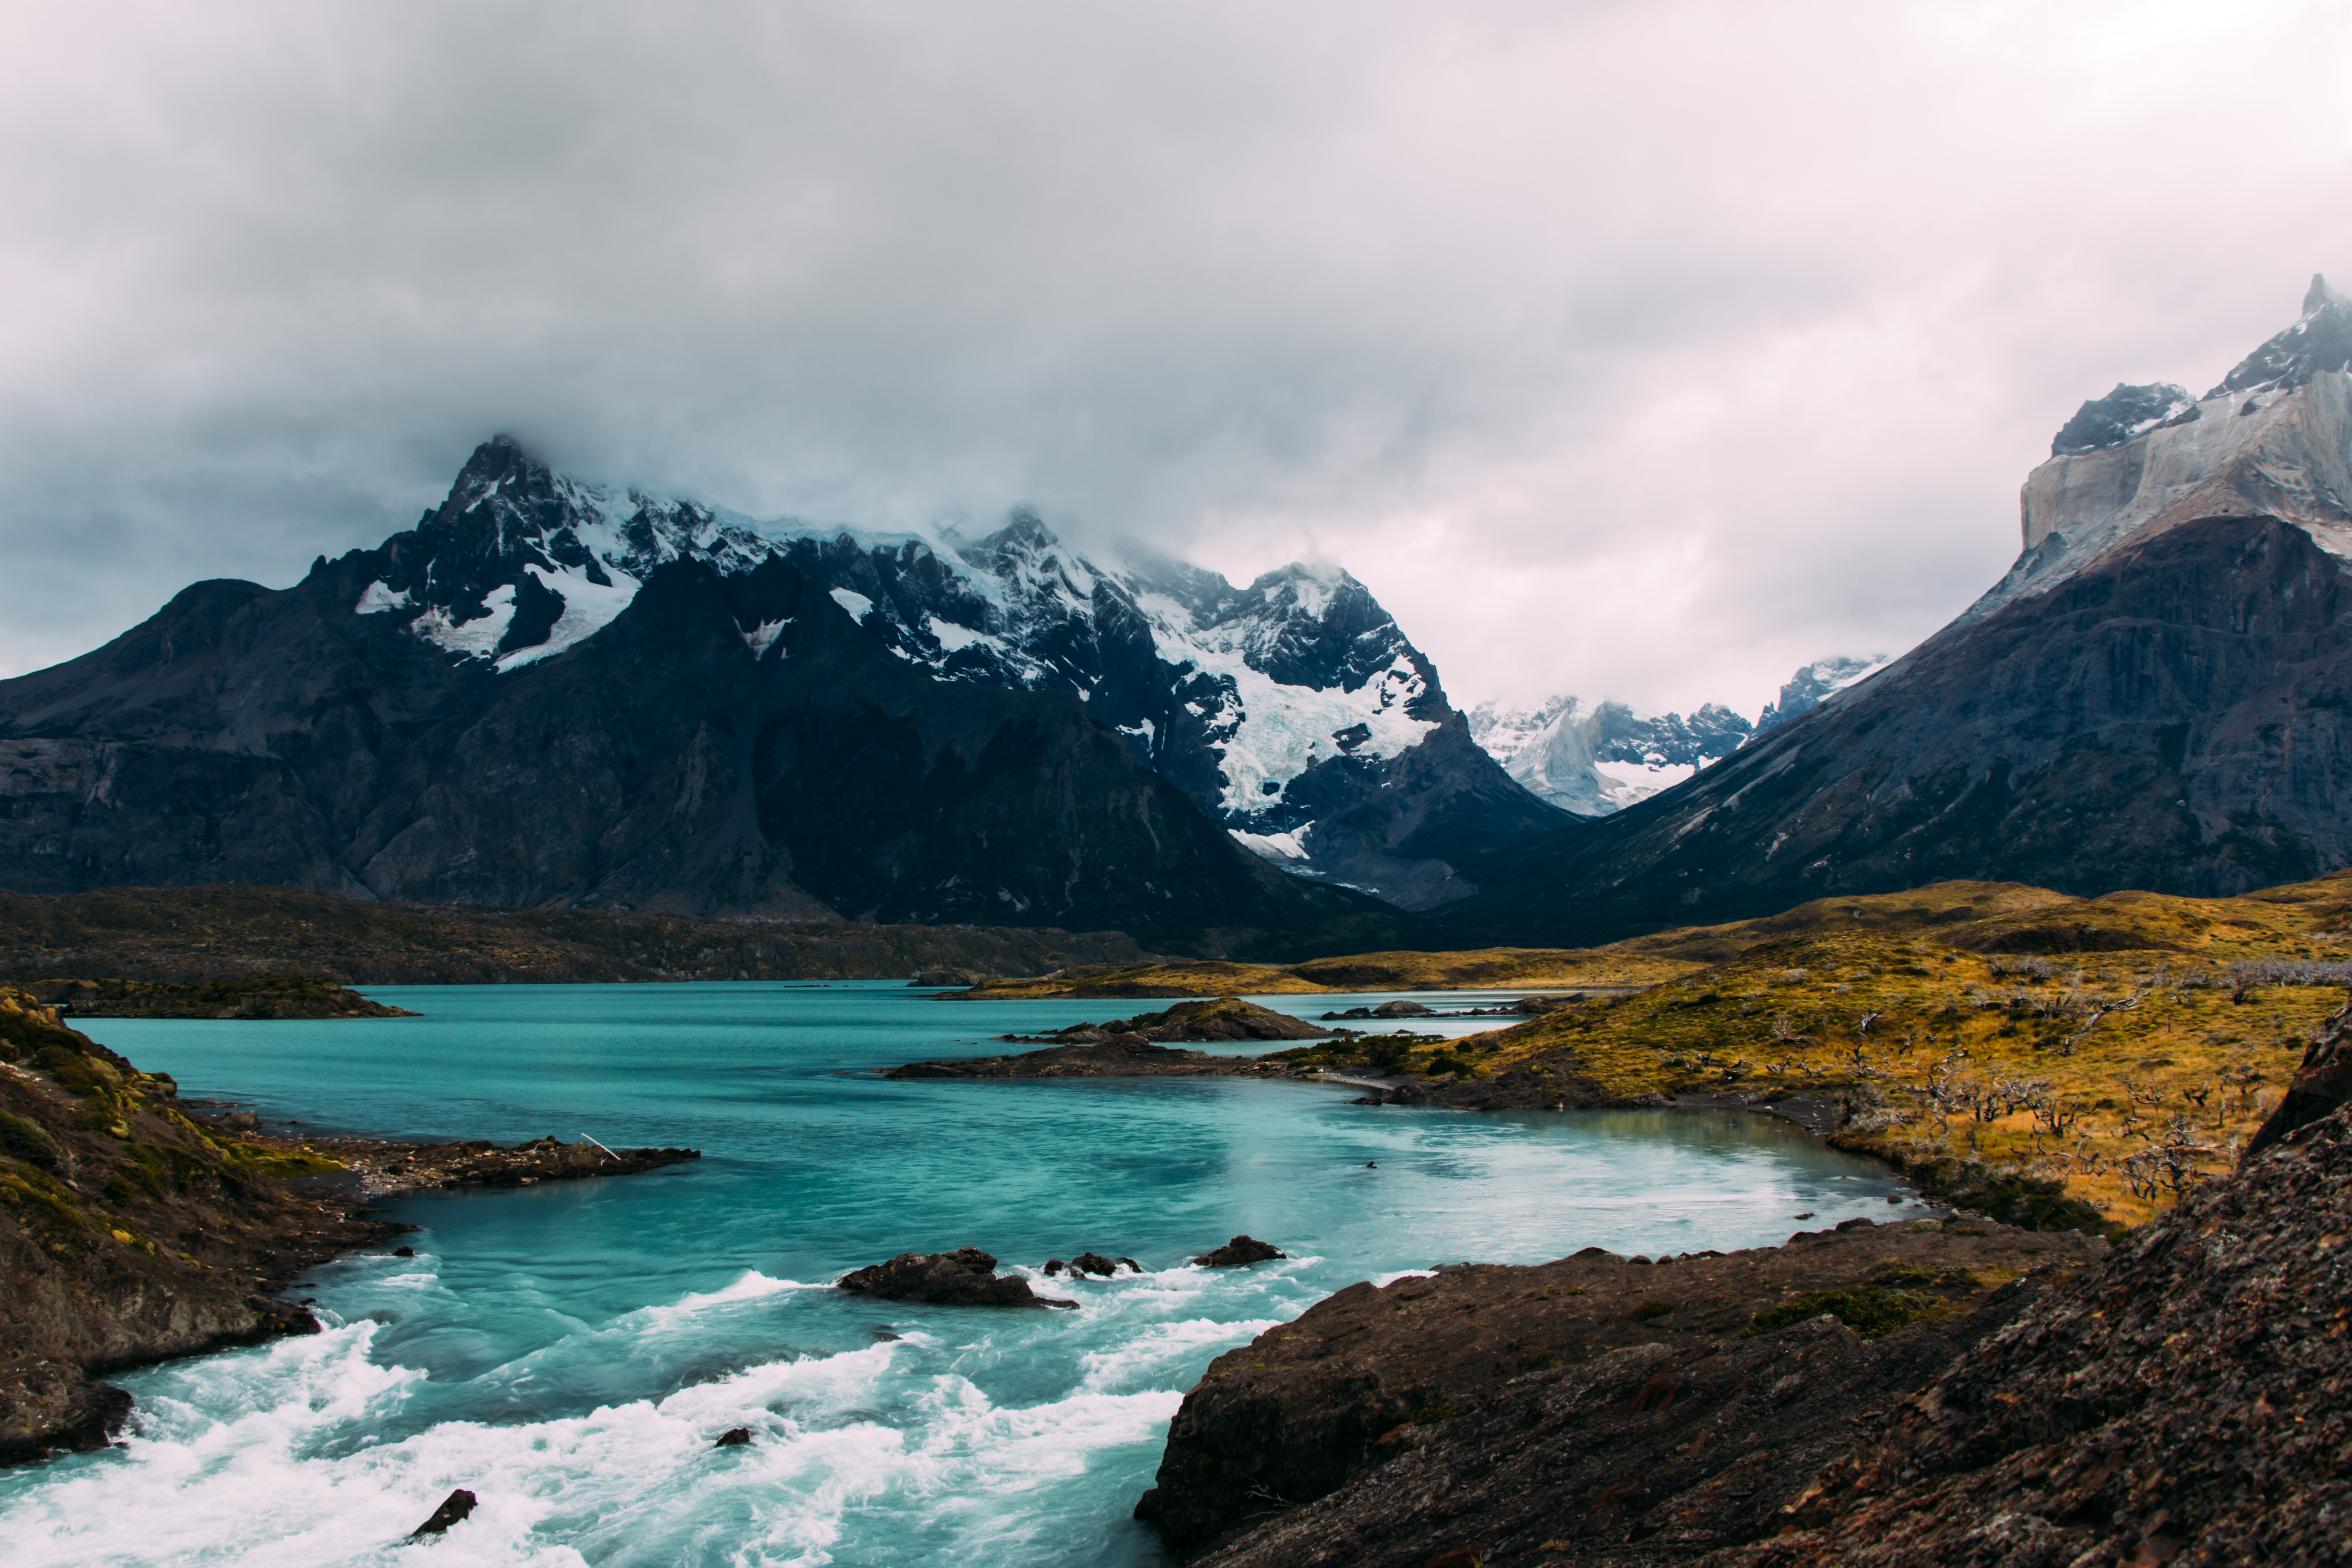
landscape, sea, coast, nature, mountain, cloud, lake, mountain range, glacier, fjord, highland, national park, alps, plateau, fell, loch, landform, geographical feature, mountainous landforms, glacial landform